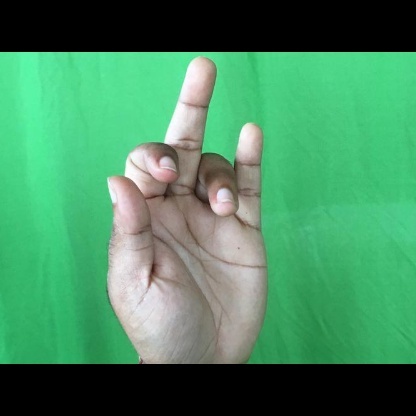
Mudra: Shukatundam